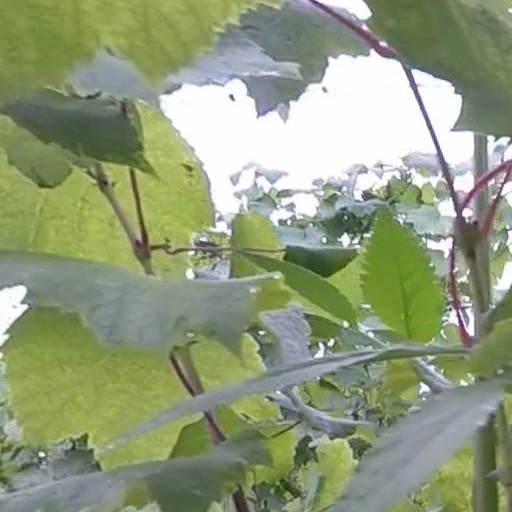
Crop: grape